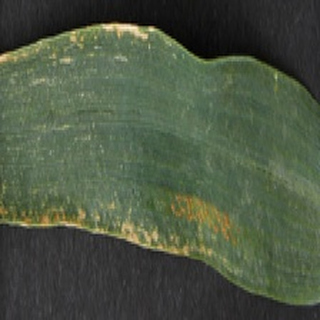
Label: wheat_yellow_rust